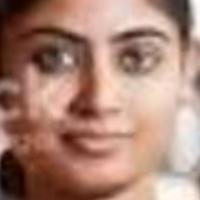
Age group: age 21-30